Weightlifting at the 1951 Pan American Games

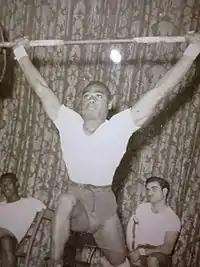
Joseph Charlot, winner of the bronze medal in the Featherweight class

The first Pan American Games in Buenos Aires in 1951 included weightlifting competitions in various weight categories. The U.S. athlete John Davis won the heavyweight event.